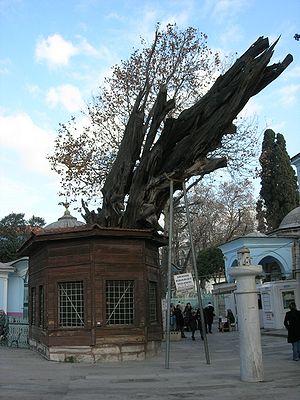
La mosquée Koca Mustafa Pacha située à Istanbul, est une ancienne église orthodoxe dont l’histoire remonte au Vᵉ siècle, transformée en mosquée par les Ottomans. L'église initiale et son monastère sont dédiés à saint André de Crète et portent le nom de Saint-André-du-Jugement. L'édifice subit d'importantes modifications architecturales au cours des siècles, particulièrement lors de sa transformation en mosquée ainsi qu'après le tremblement de terre de 1766. Elle est particulièrement célèbre en raison d'une chaine se trouvant encore de nos jours dans sa cour ayant le pouvoir miraculeux de décider lors de procès laquelle des deux parties disait la vérité.